Ellen Nielsen

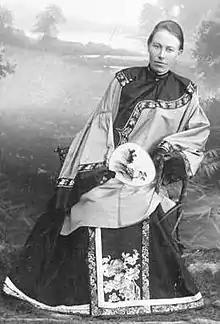

Ellen Nielsen (' or more commonly ', 17 July 1871-25 July 1960) was a Danish-born teacher and missionary who moved to Manchuria, took Chinese citizenship and worked to establish schools and provide social services in the Qianshan District. She founded the first kindergarten, a girls' elementary school, as well as a middle school, high school and normal school. Providing employment, she established a manufacturing center where women produced textile goods and men learned agricultural skills. Paying workers from her own salary, she created a collective village, where the Gushan Apricot was first cultivated by Nielsen. During the Communist Revolution she was arrested and her belongings and the communal lands were confiscated. When they were redistributed she was assisted by villagers to meet the production requirements. Her helpers were arrested and after her death were tried as counter-revolutionaries. She was rehabilitated in 1980 and is now recognized in China for her contributions to the Liaoning Province.